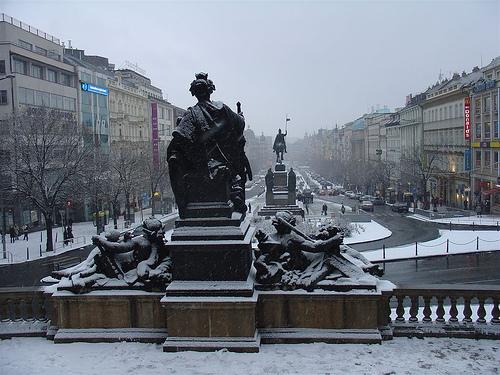
Weather: snow or frosty